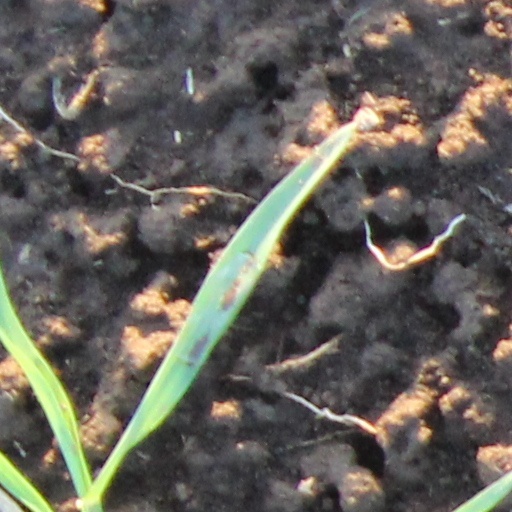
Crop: wheat